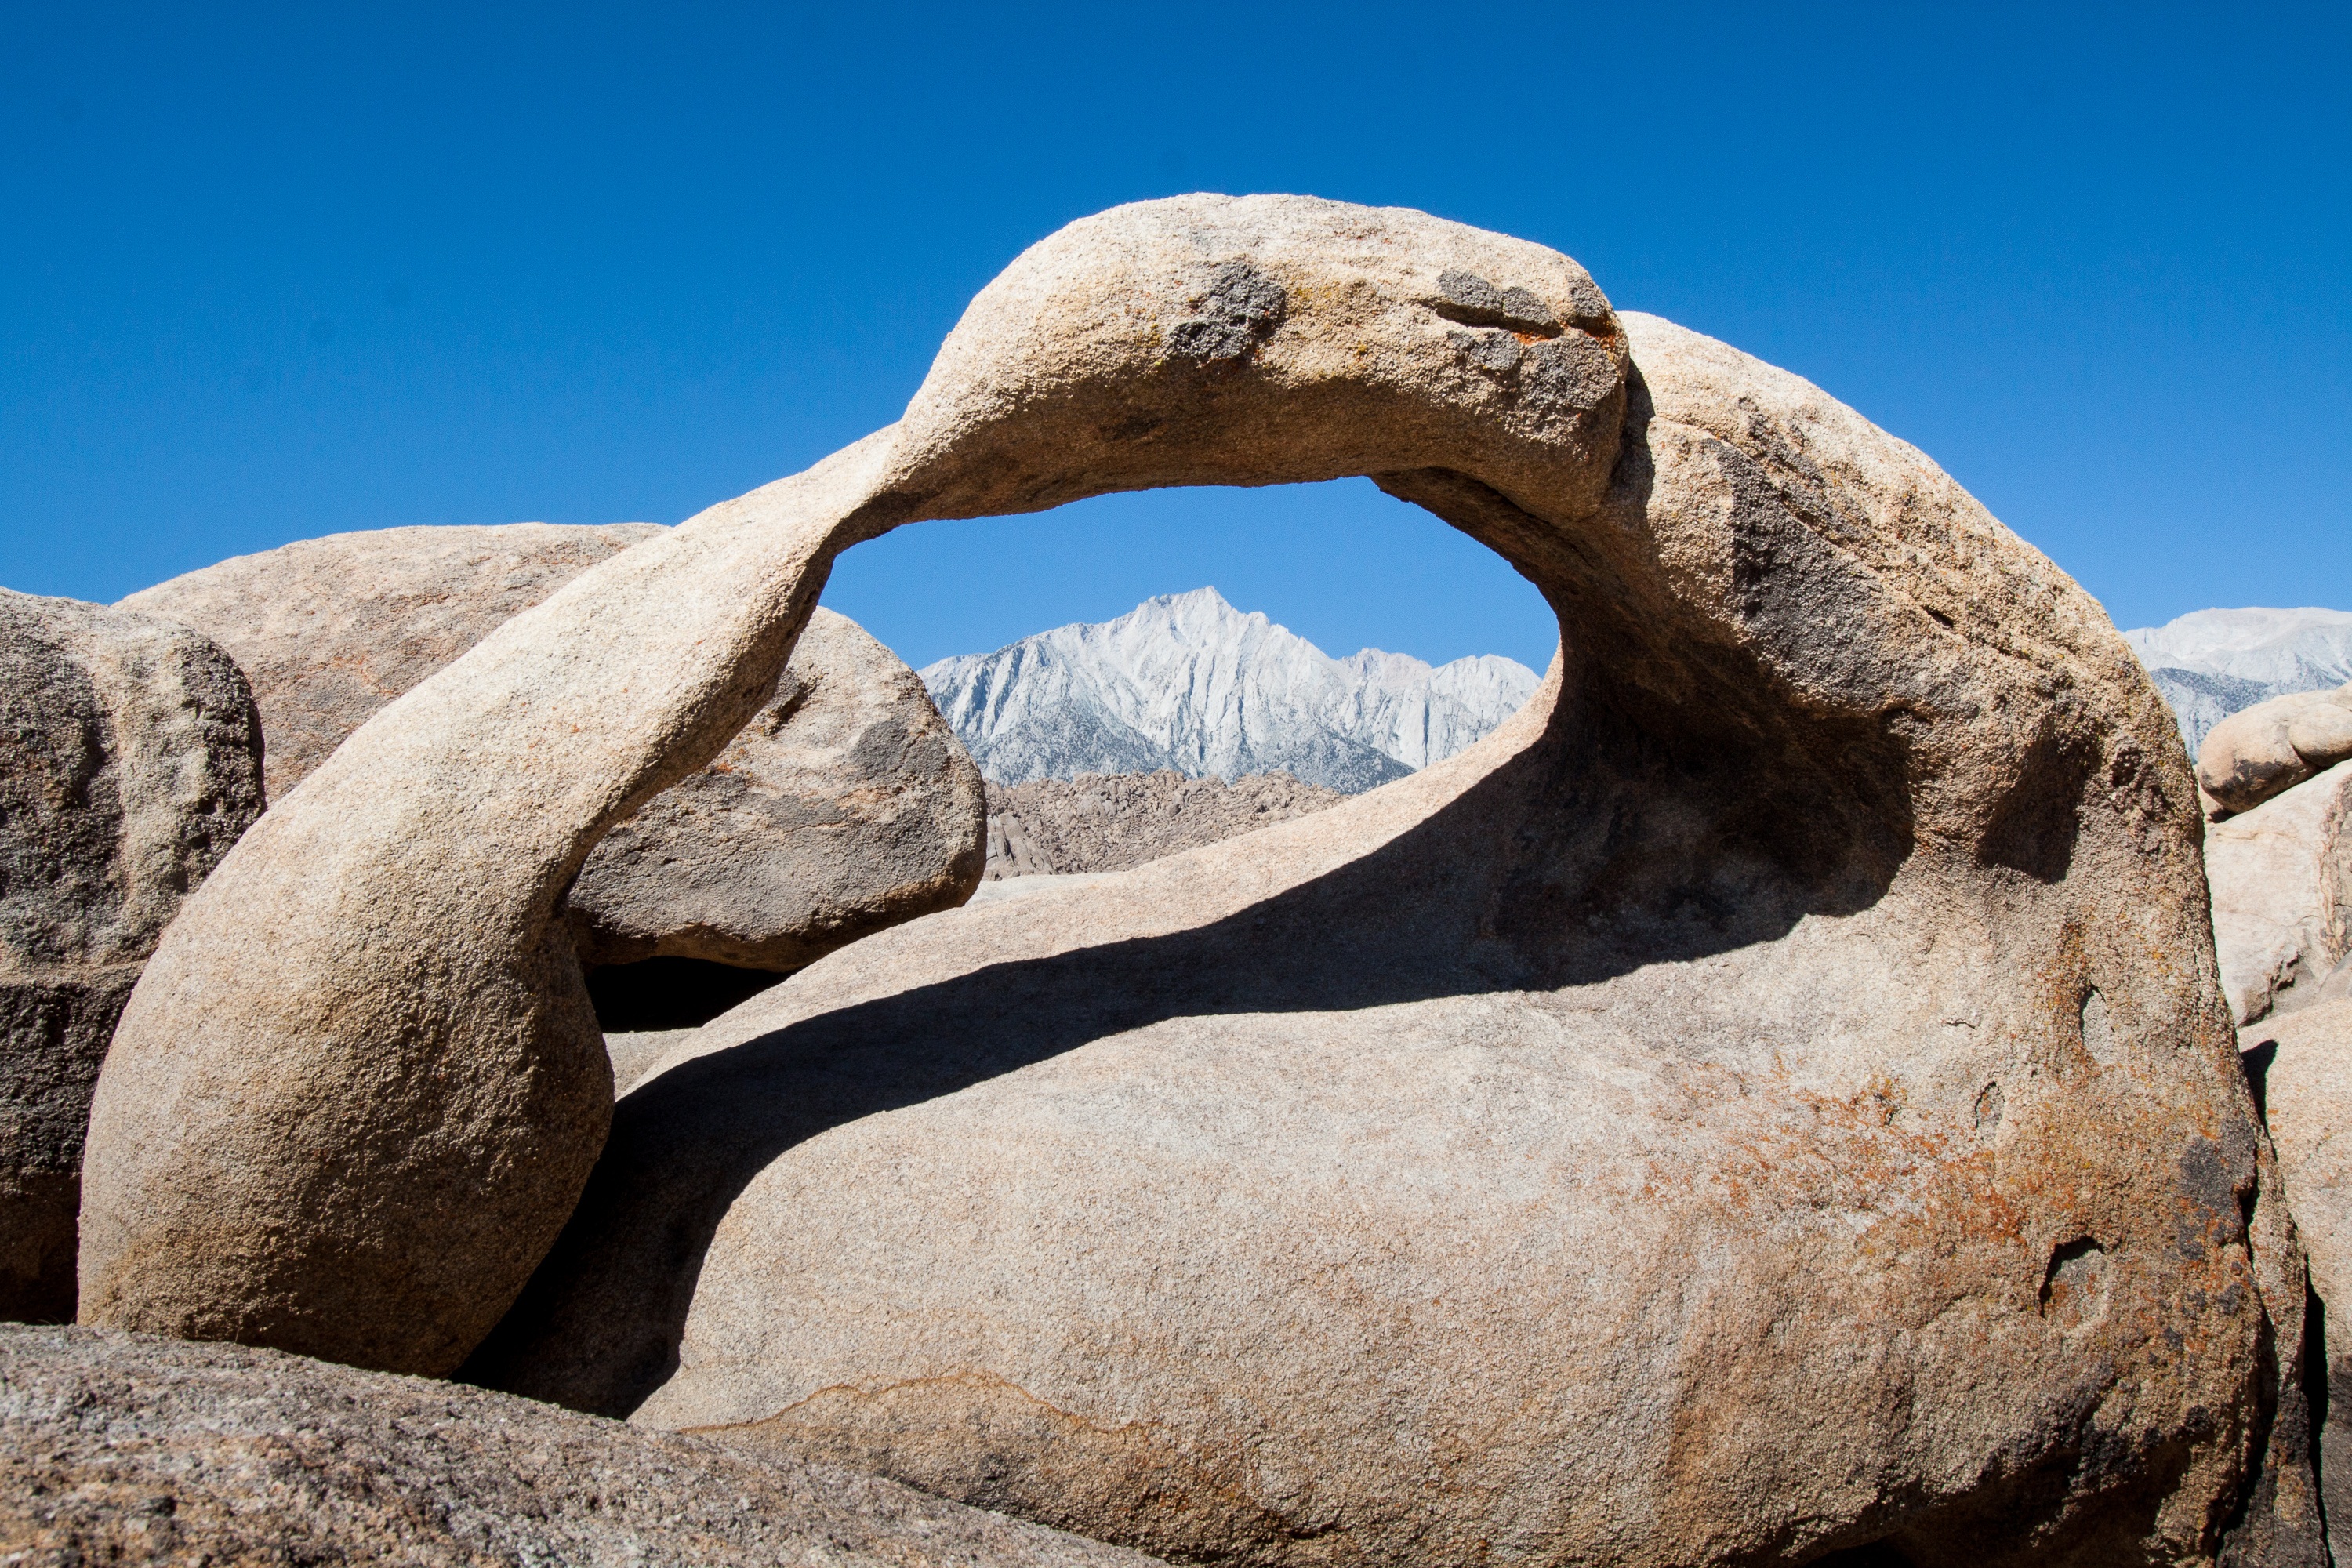
sea, rock, monument, formation, statue, arch, usa, material, sculpture, art, geology, mountains, arches, boulder, monolith, alabama hills, ancient history